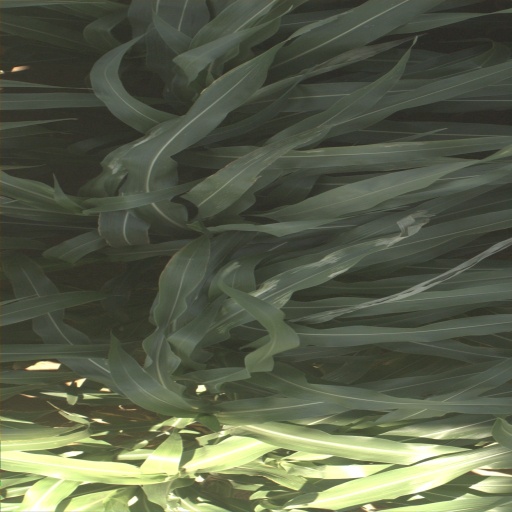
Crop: sorghum